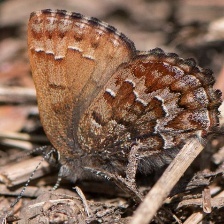
Species: EASTERN PINE ELFIN